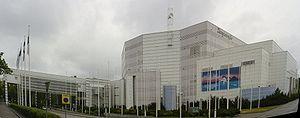
La Maison de Tampere est située dans le quartier de Tulli à Tampere en Finlande.